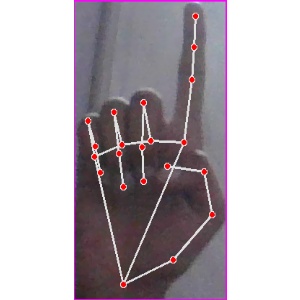
अक्षर: क